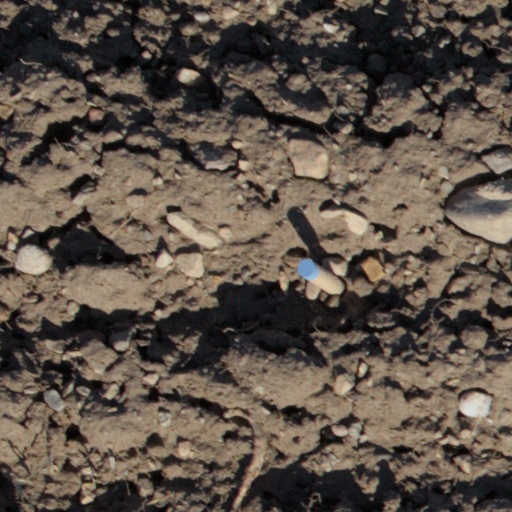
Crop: wheat